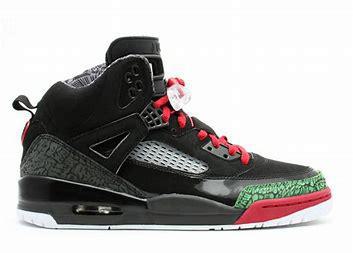
Brand: Jordan
Model: Spizike